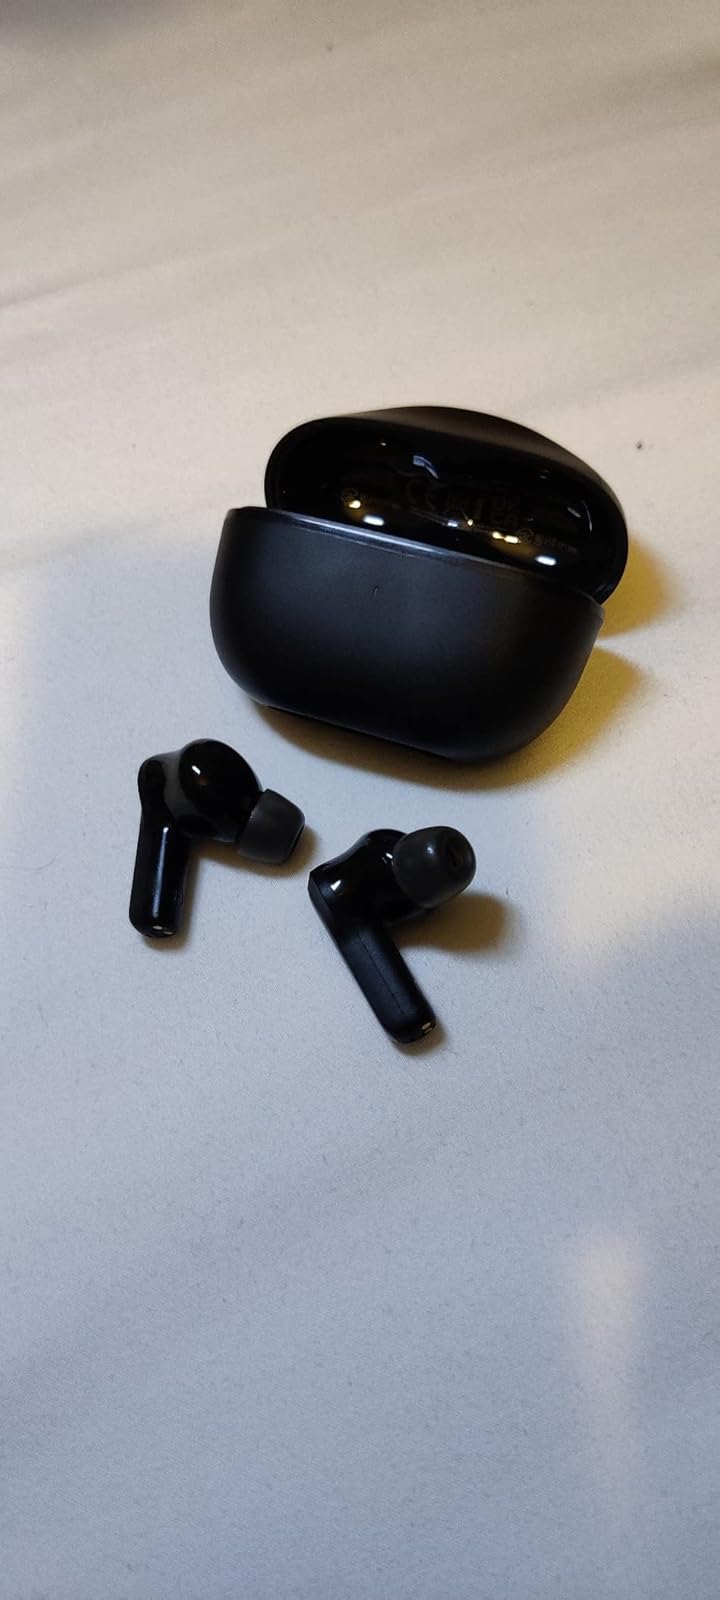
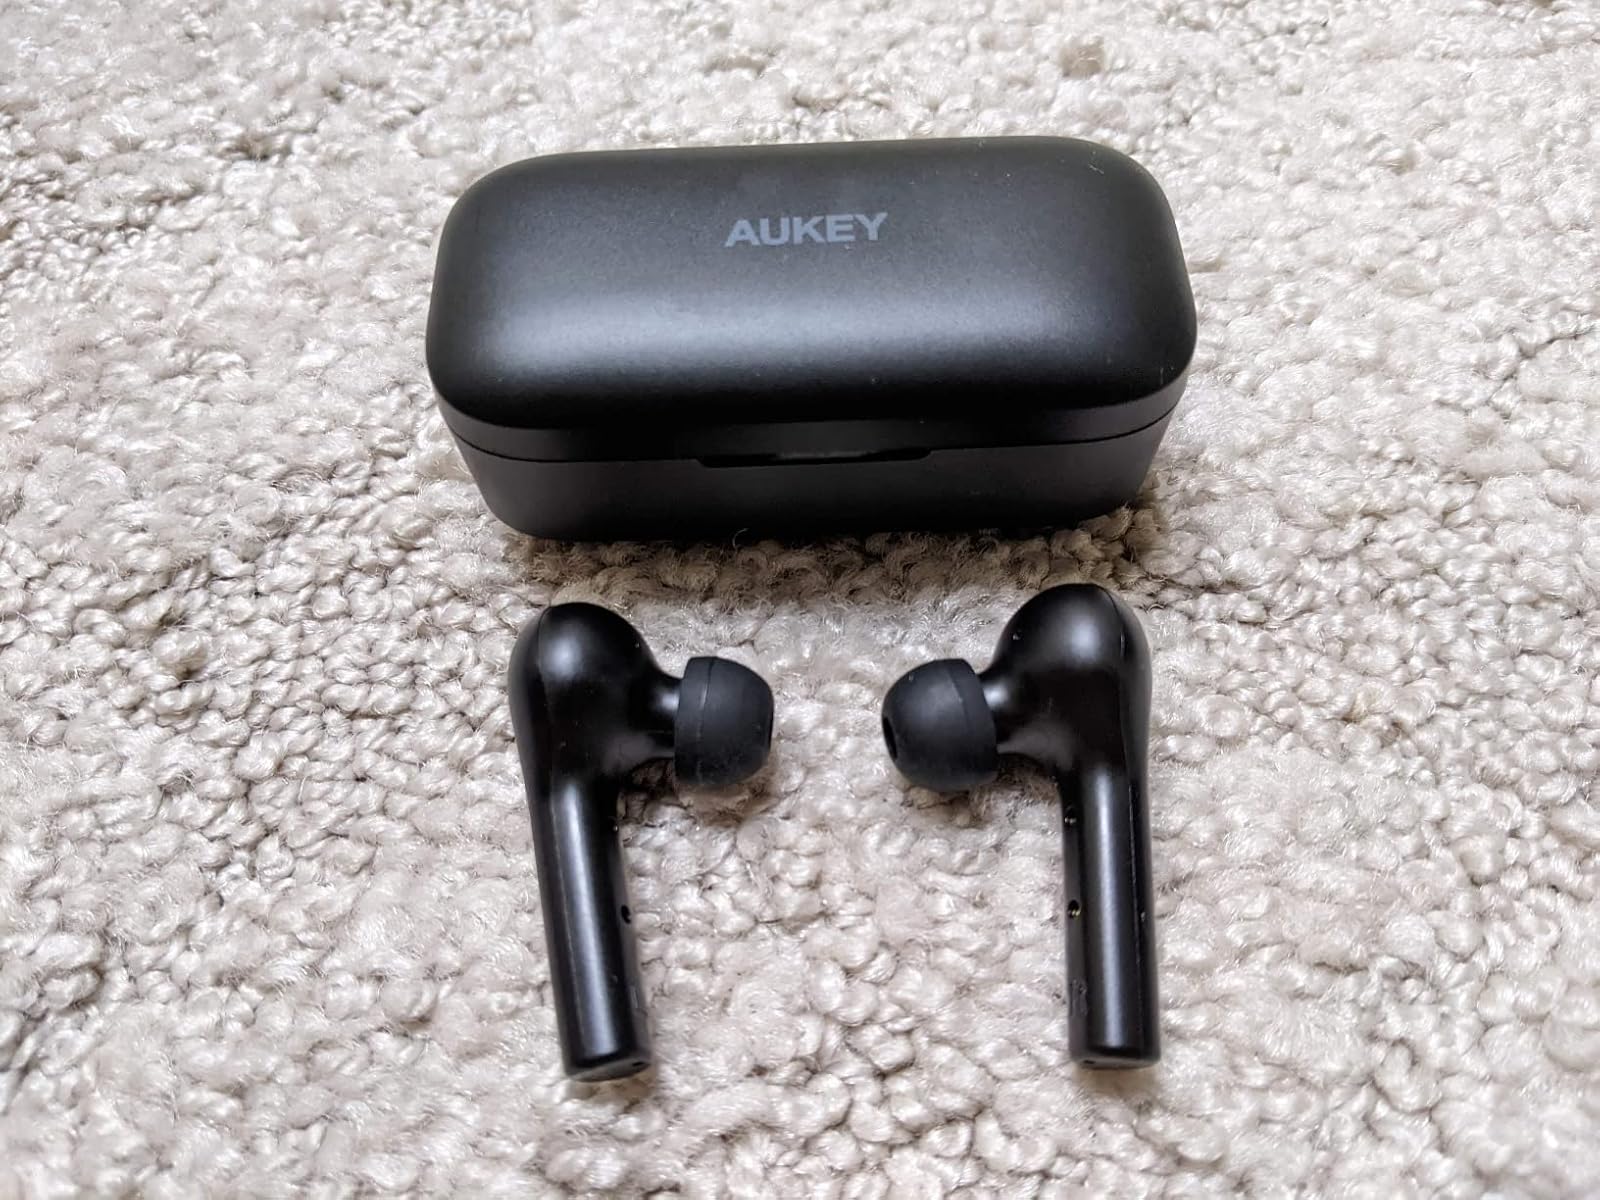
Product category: earbuds
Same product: no